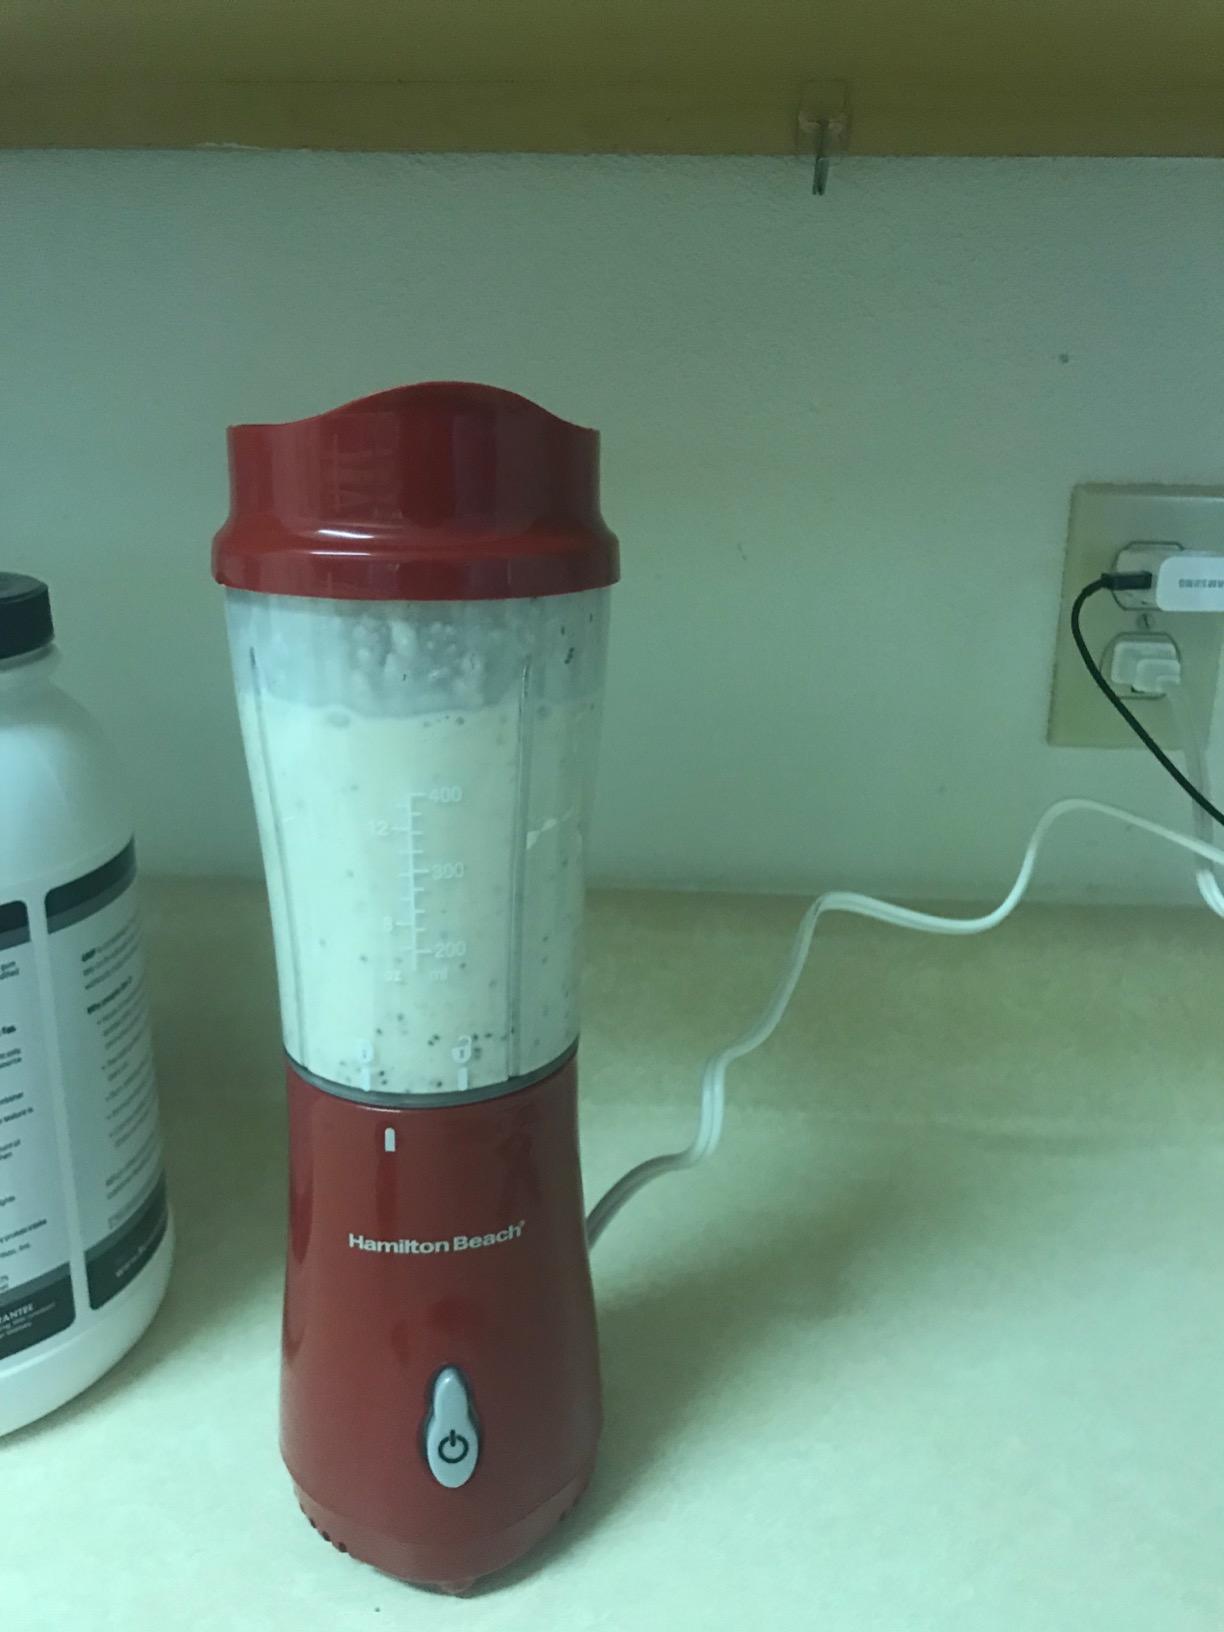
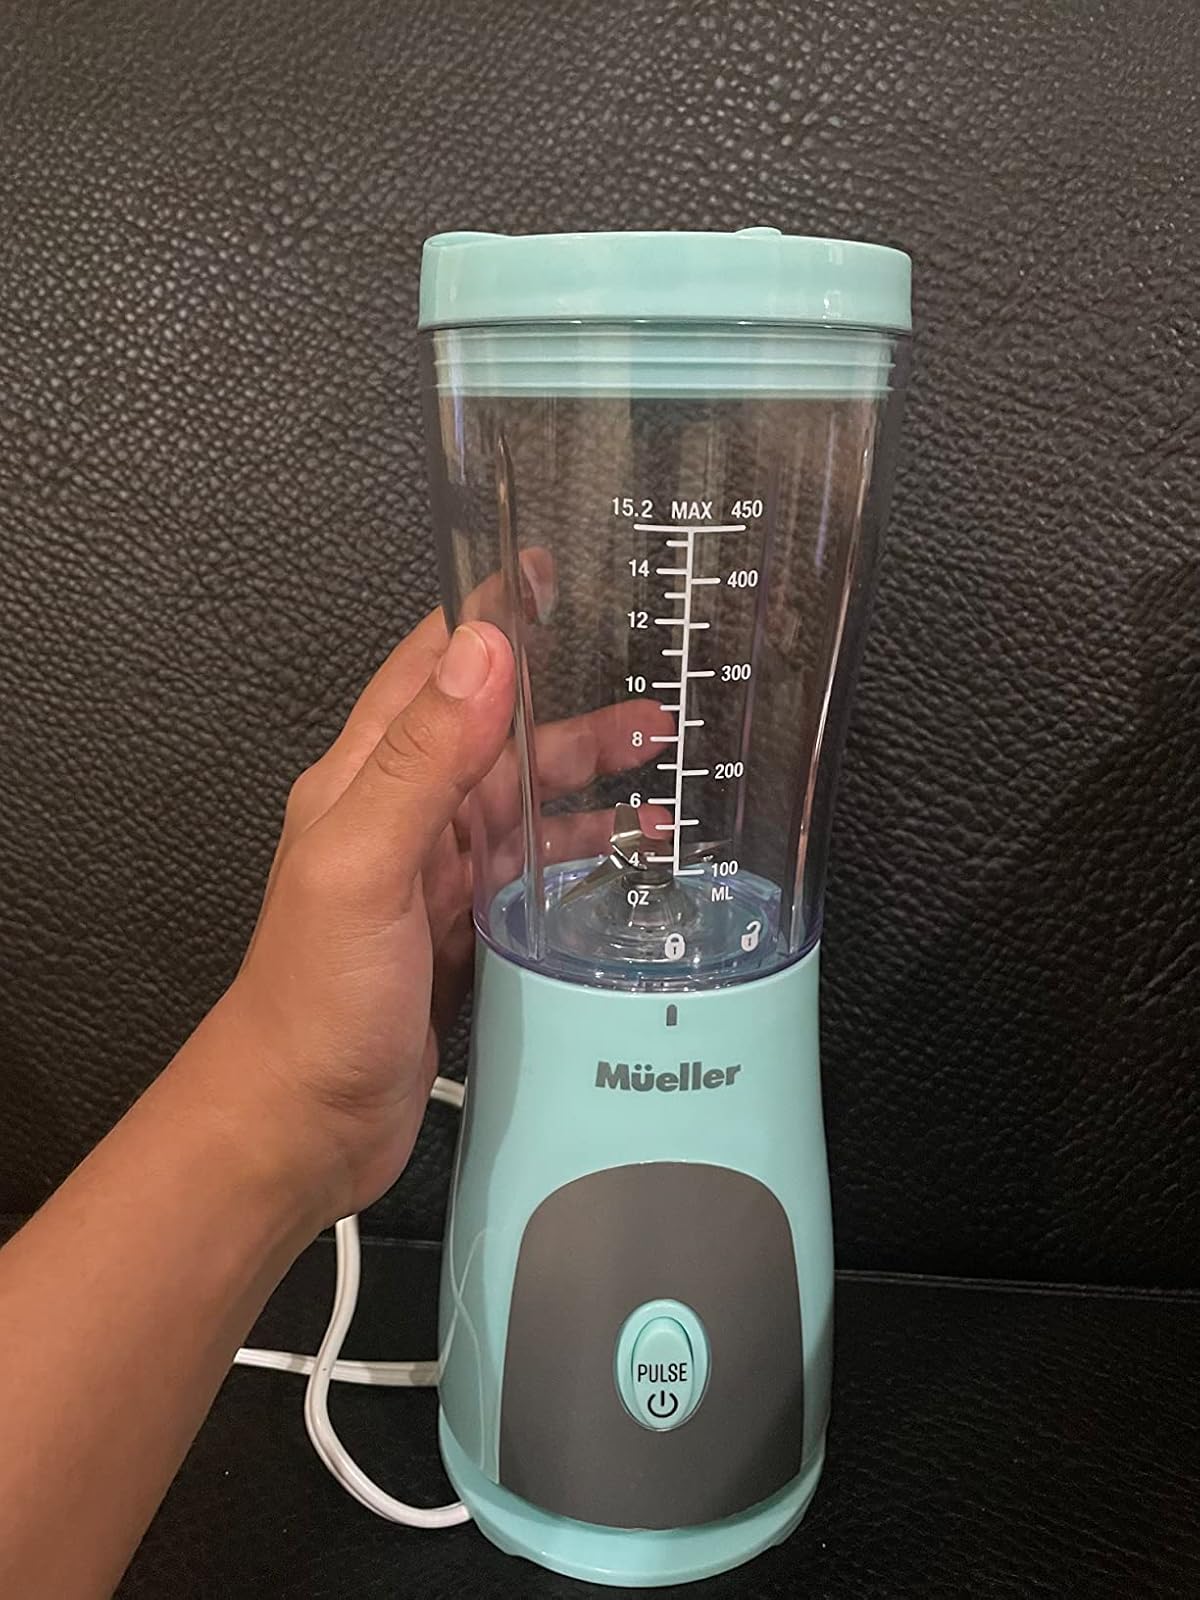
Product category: items_blender
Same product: no